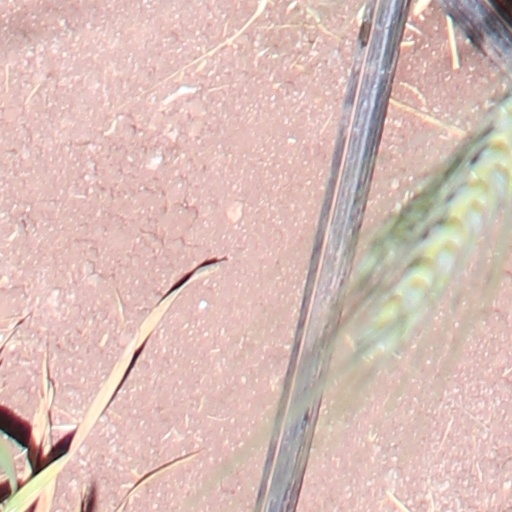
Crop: wheat